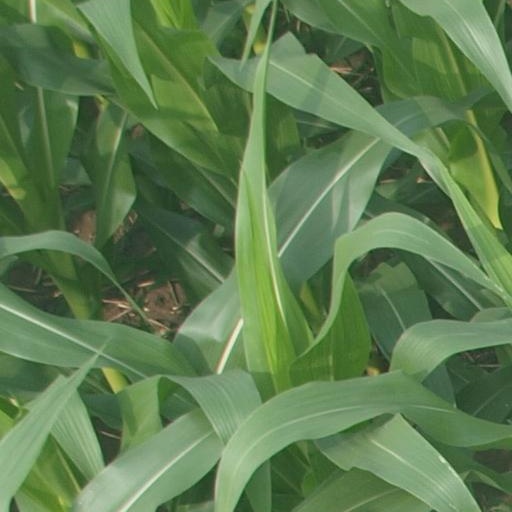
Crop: maize; corn